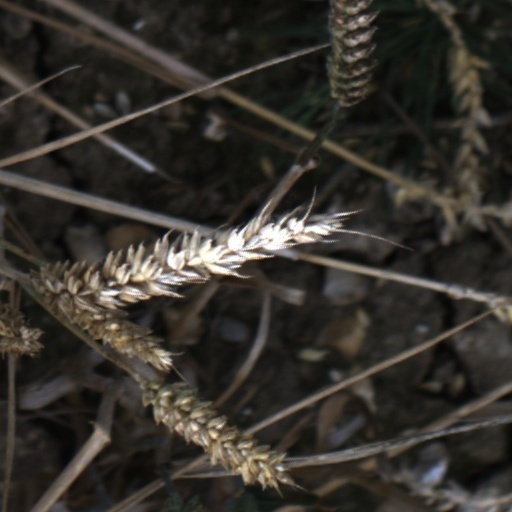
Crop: wheat